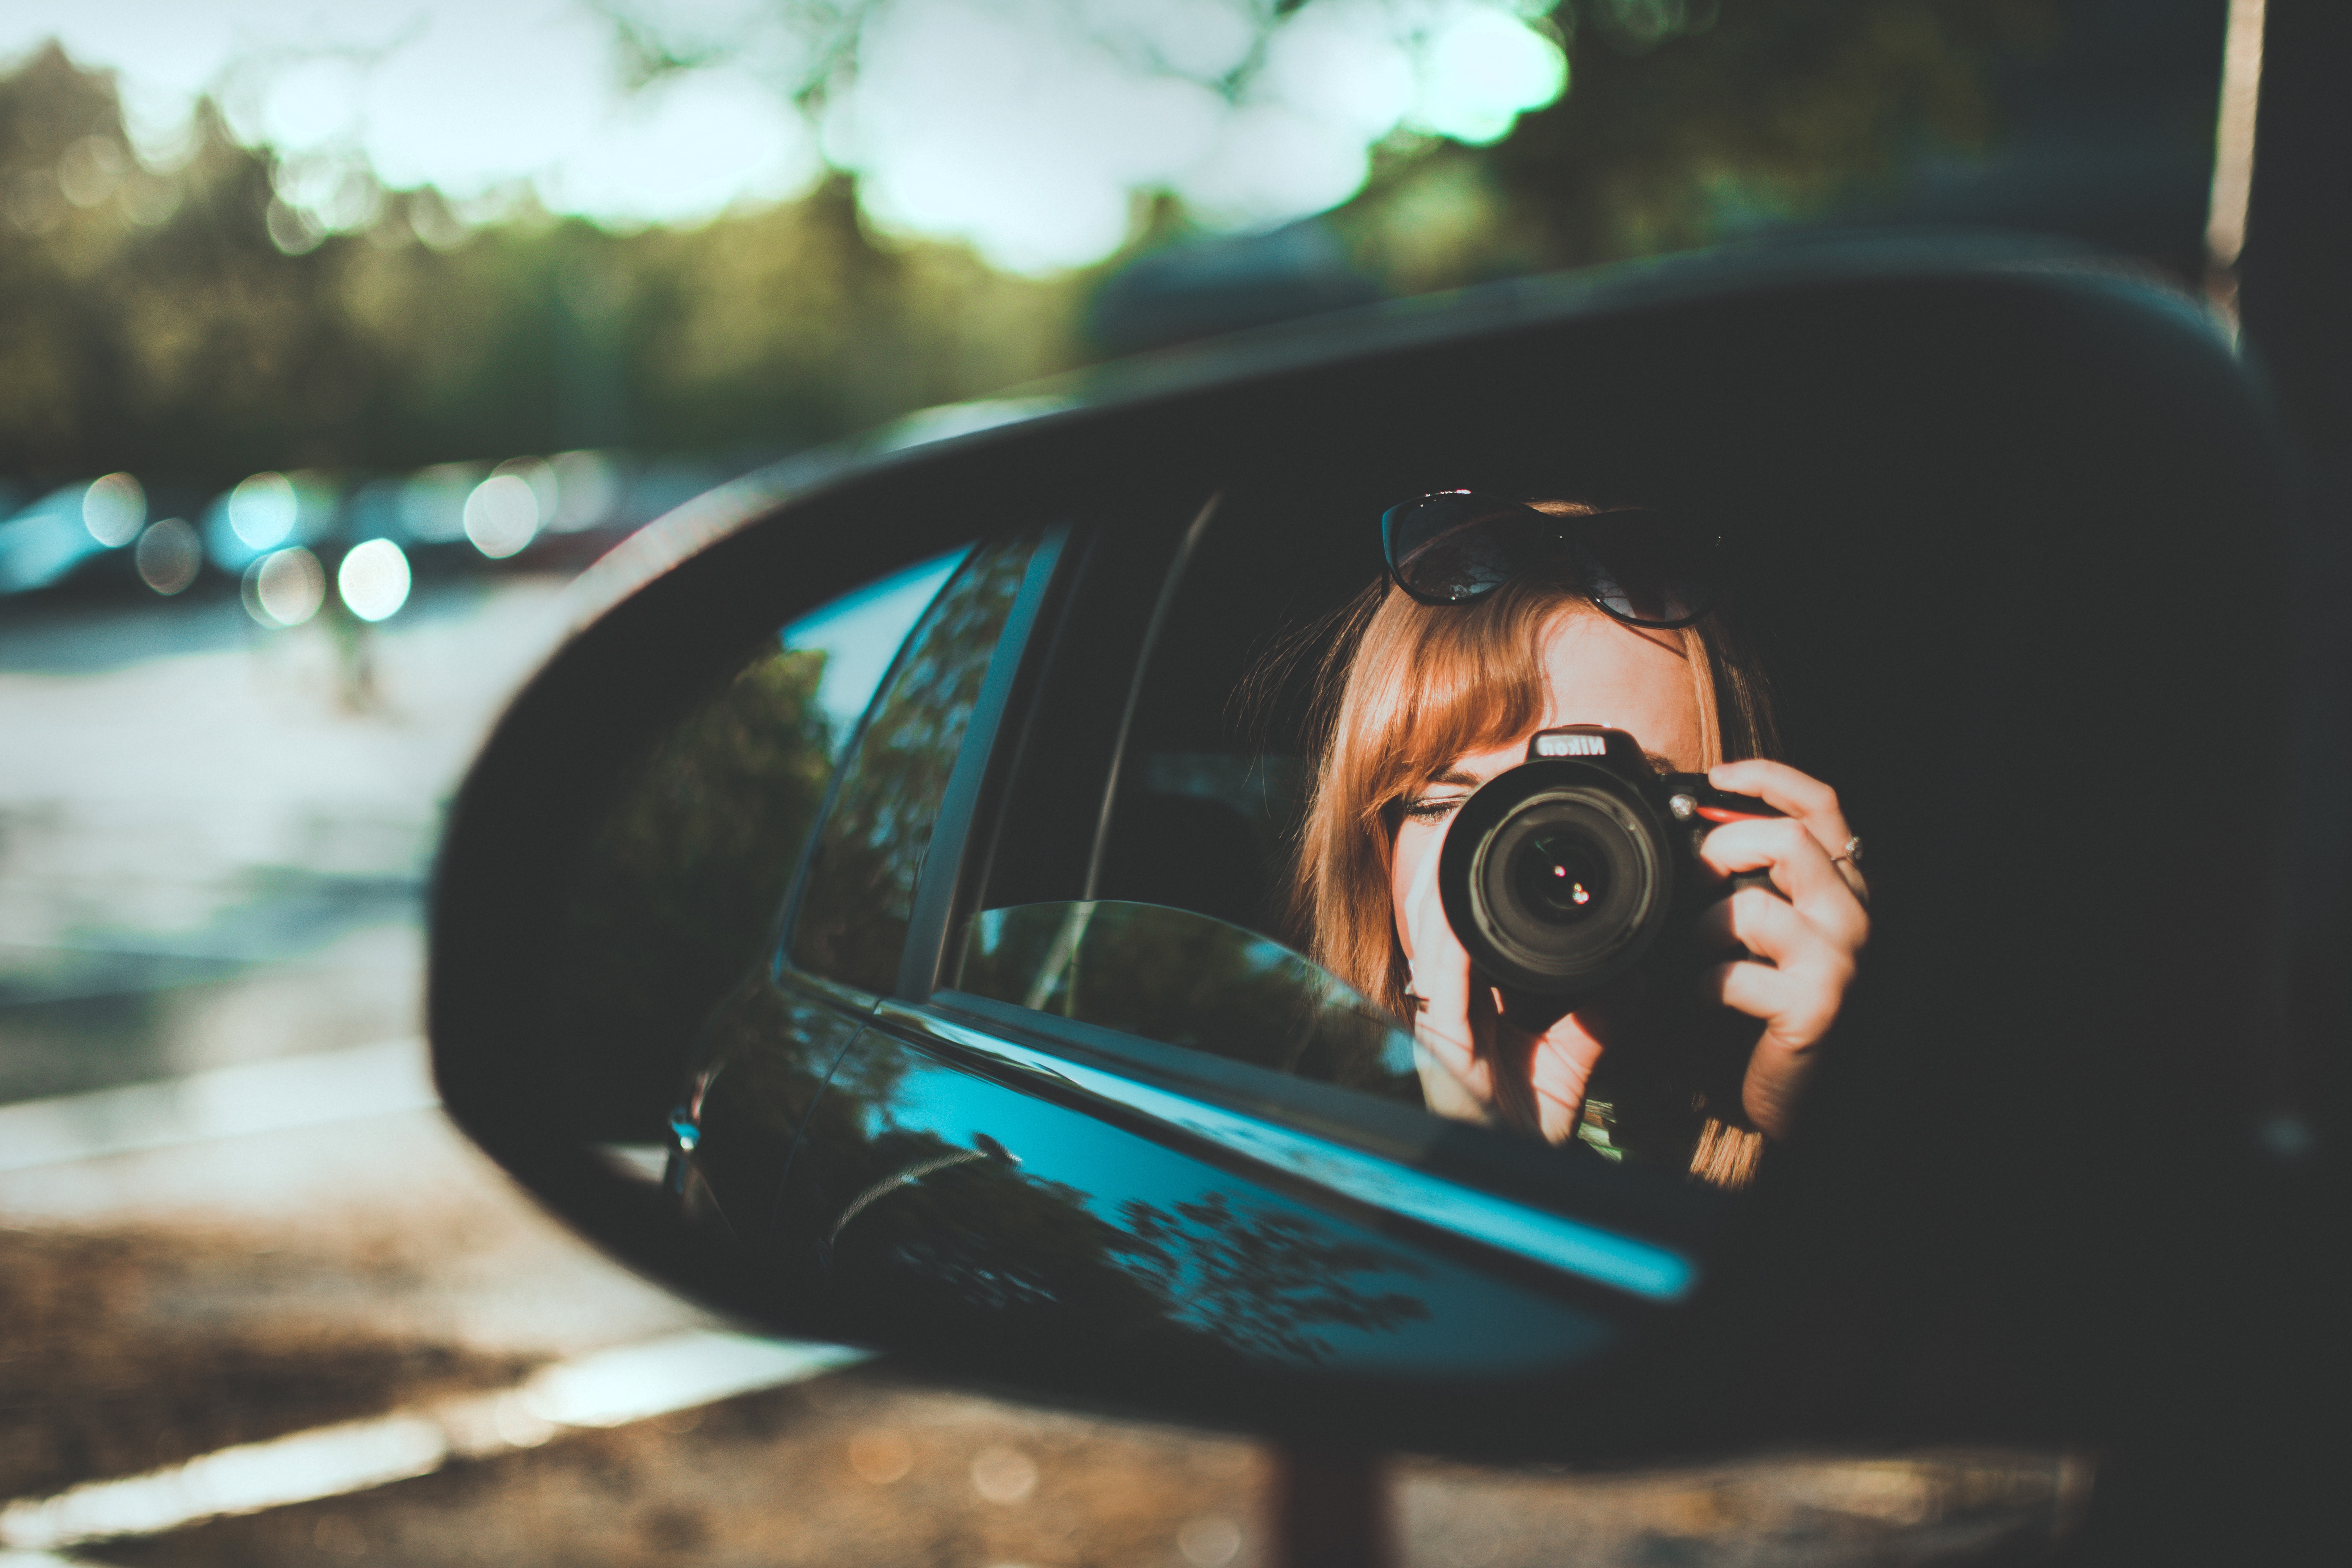
reflection, rear view mirror, green, automotive mirror, cameras optics, camera, mirror, tree, photography, technology, electronics, Tints and shades, auto part, eyewear, camera lens, sunglasses, glasses